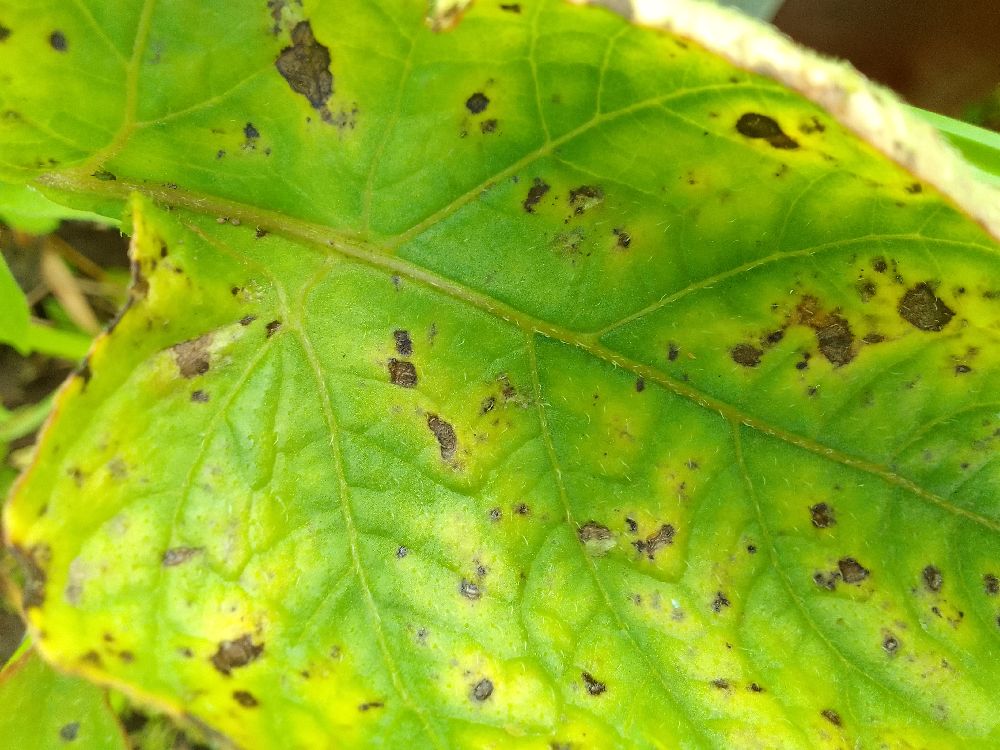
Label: Early blight